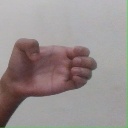
अक्षर: ख